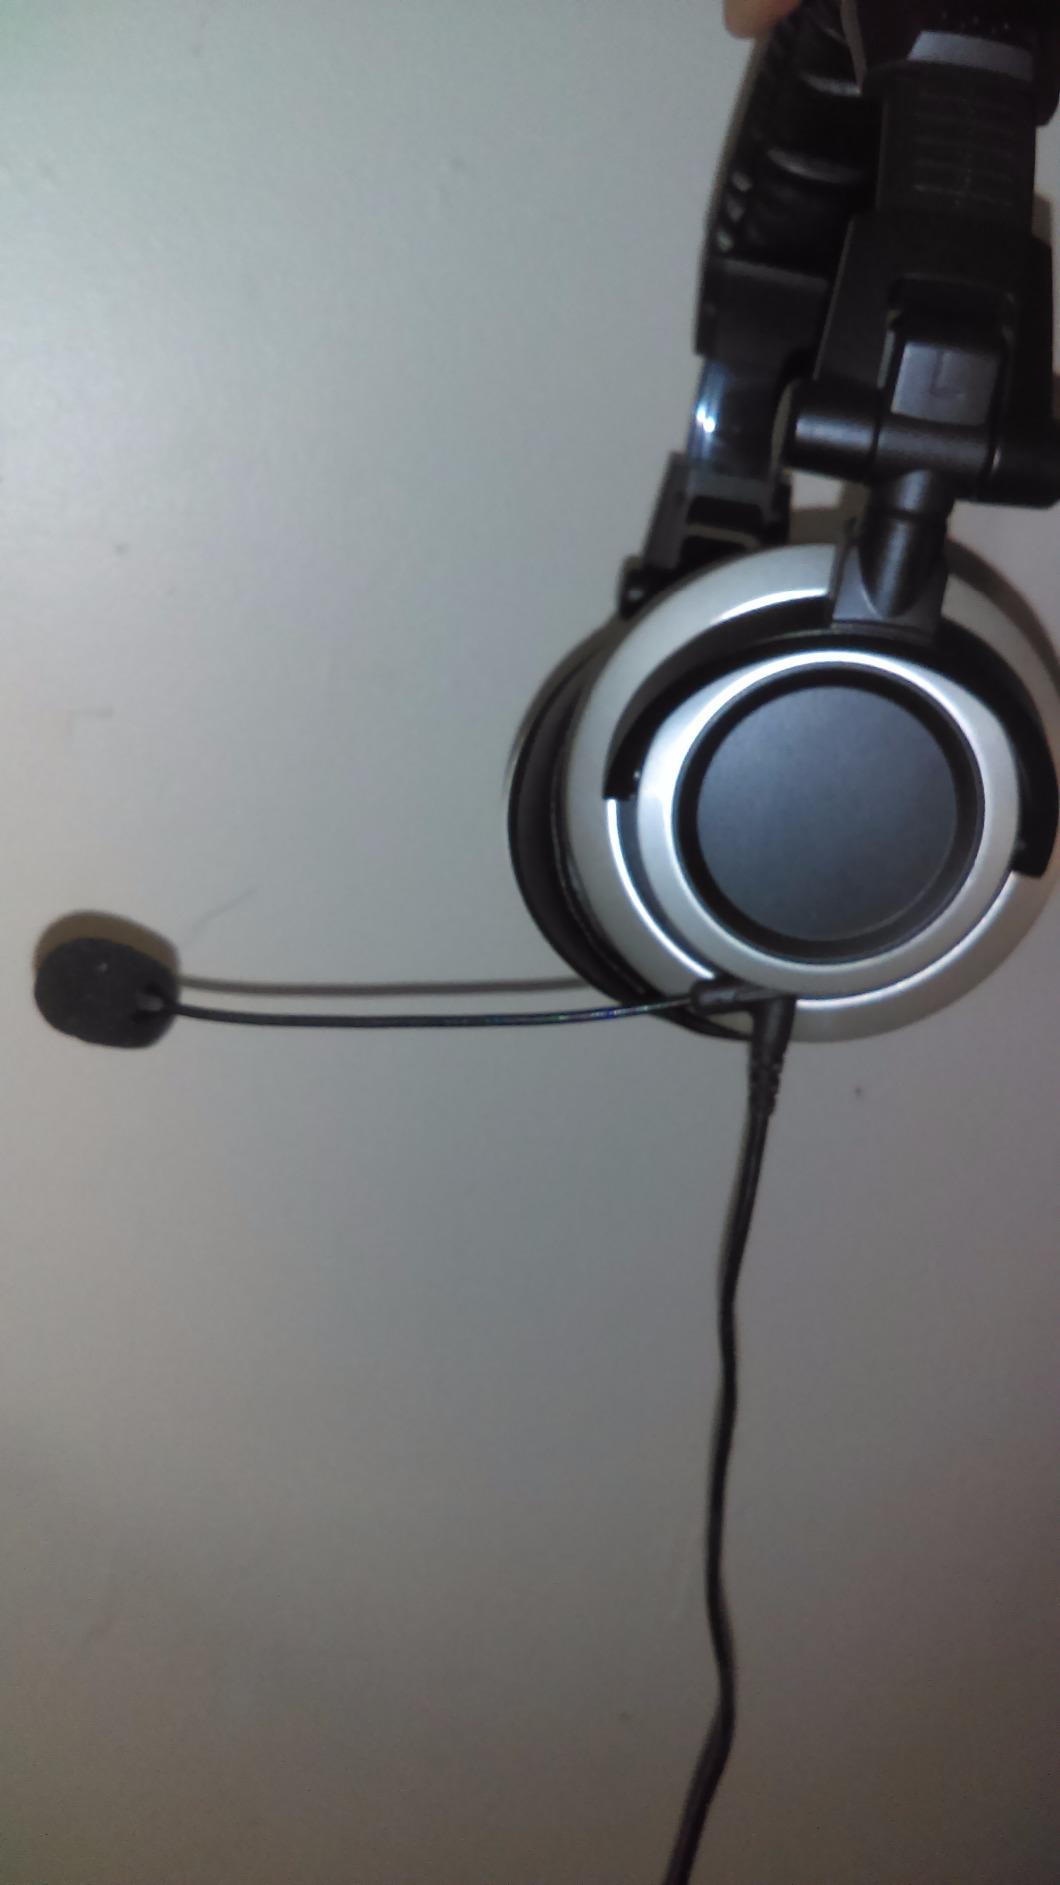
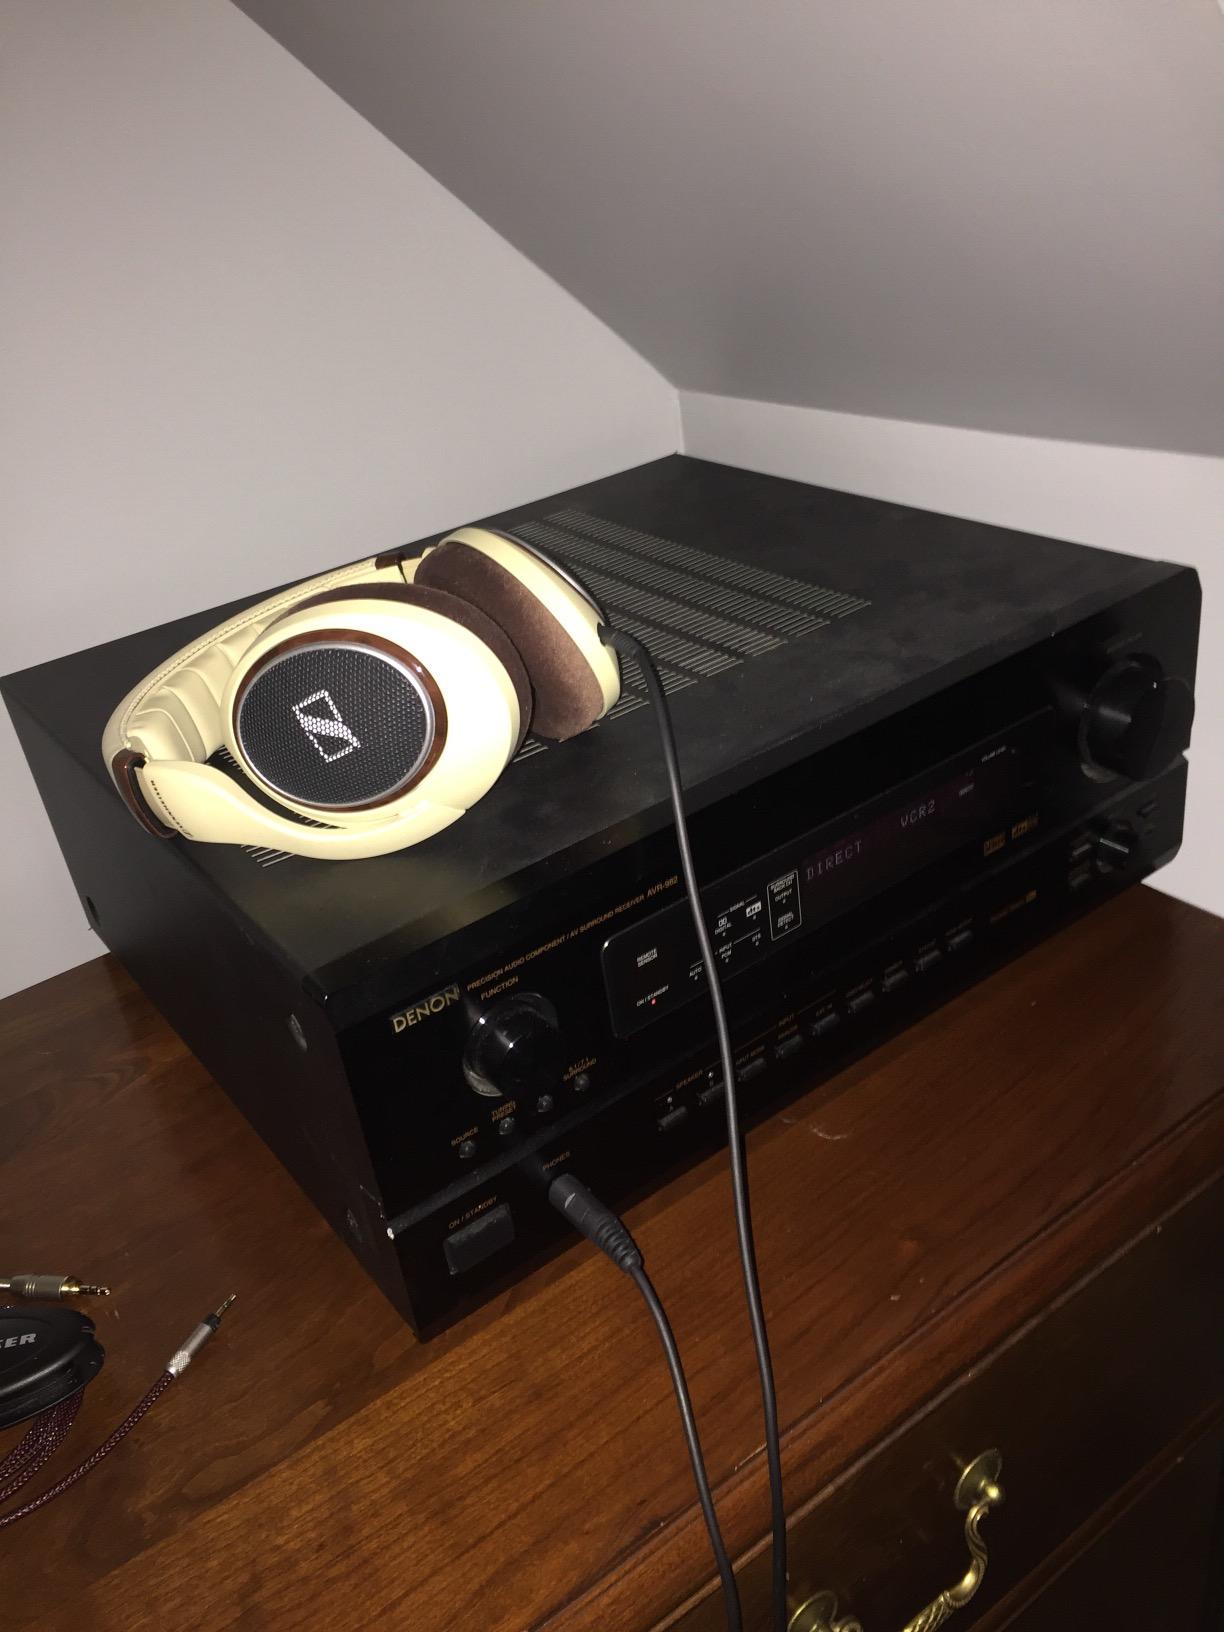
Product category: headphones
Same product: no